Interracial marriage

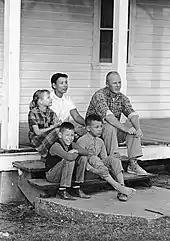
A black and white photograph of two parents and three children sitting on a porch.

According to a Pew Research Center analysis of census data conducted in 2013, 12% of newlyweds married someone of a different race. (This share does not take into account the "interethnic" marriages between Hispanics and non-Hispanics). And, most Americans say they approve of racial or ethnic intermarriage – not just in the abstract, but in their own families. About six-in-ten say it would be fine with them if a family member told them they were going to marry someone from any major race/ethnic groups other than their own.